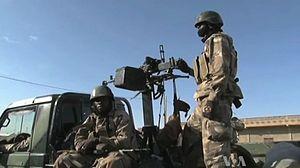
Militaires maliens à Gao, avril 2013.
La cinquième bataille de Gao a lieu pendant la guerre du Mali. Le 24 mars 2013, un petit groupe de djihadistes tente de s'infiltrer dans la ville.
La guerre du Mali est un conflit armé qui a lieu au Mali depuis 2012, à la suite d'une insurrection de groupes salafistes djihadistes et indépendantistes pro-Azawad. Elle s'inscrit dans le contexte de la guerre du Sahel et des rébellions touarègues contre l'État malien.